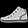
Label: Sneaker